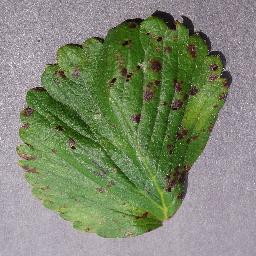
Label: Strawberry___Leaf_scorch